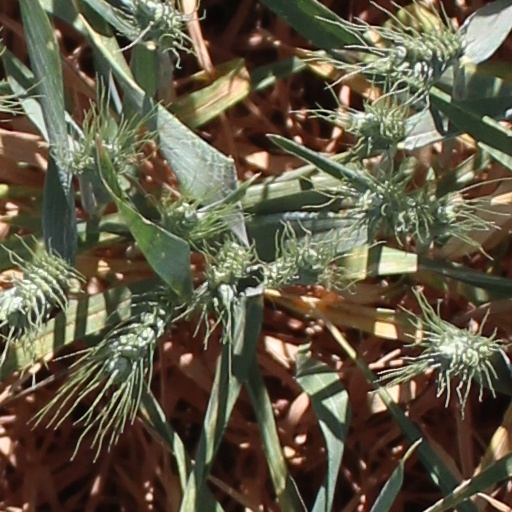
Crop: wheat